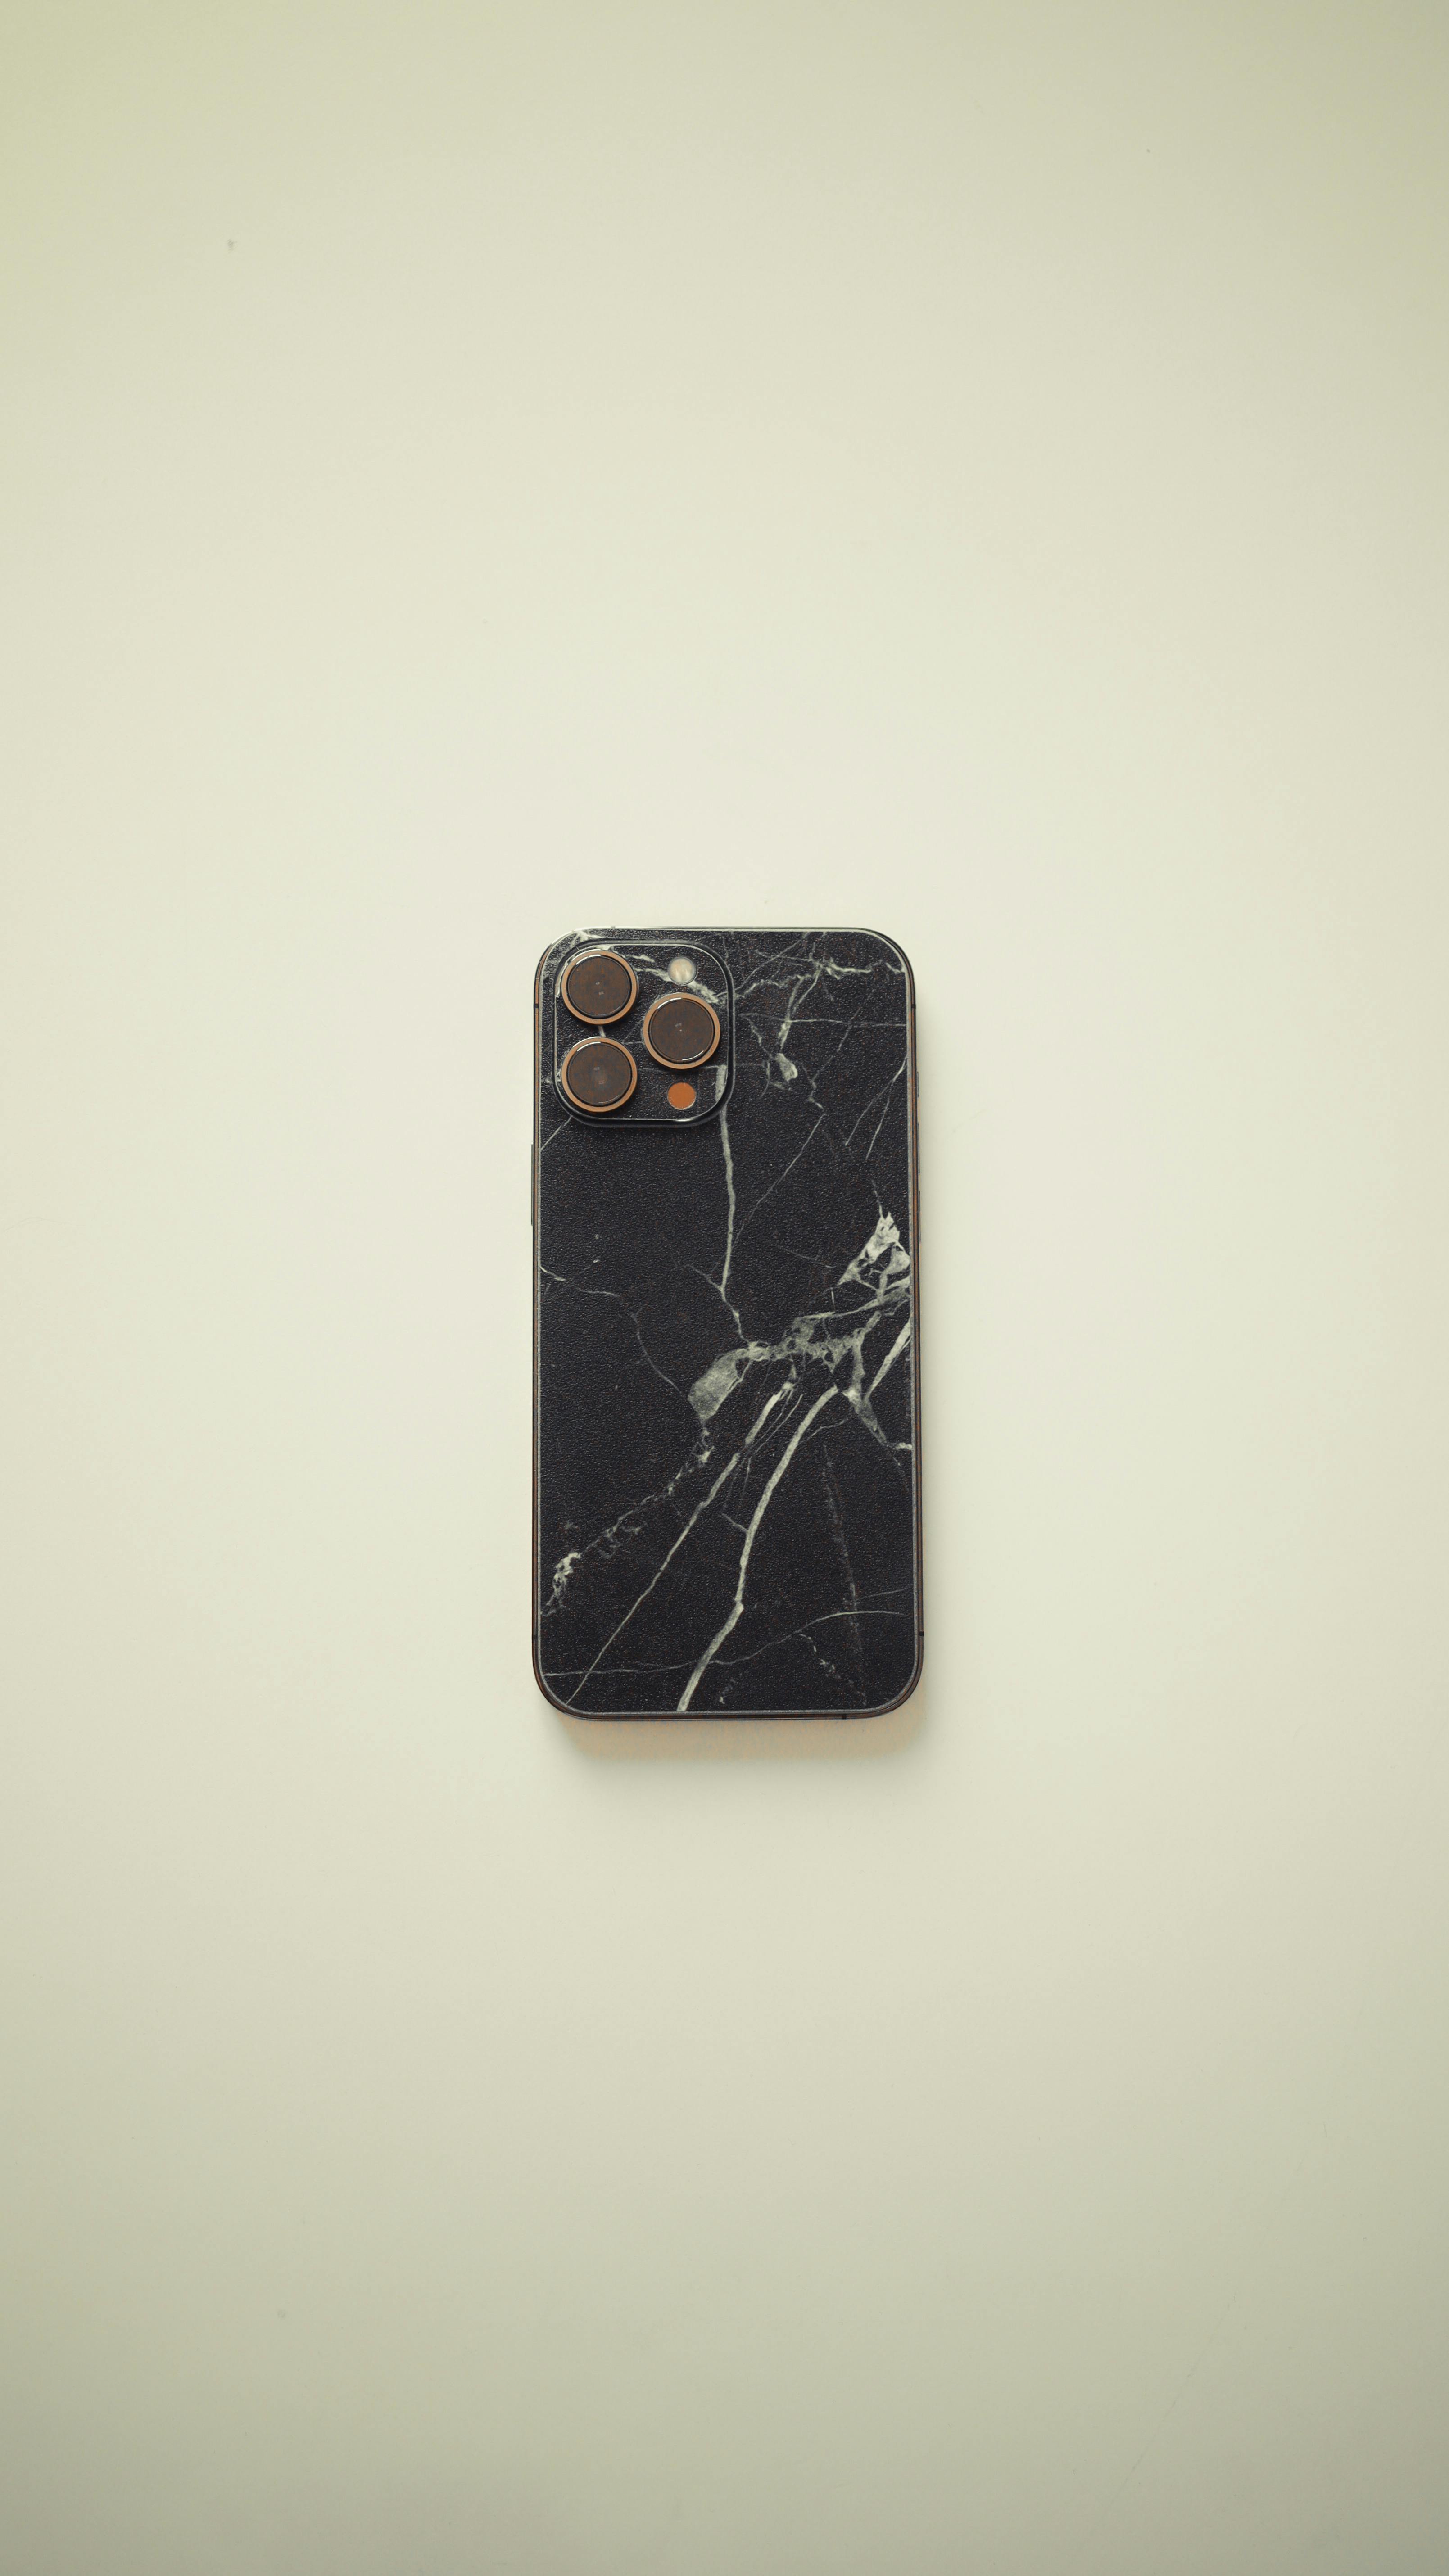
art, communication device, rectangle, mobile phone, portable communications device, gadget, circle, electric blue, metal, fashion accessory, pattern, font, Everyday carry, mobile phone accessories, triangle, creative arts, smartphone